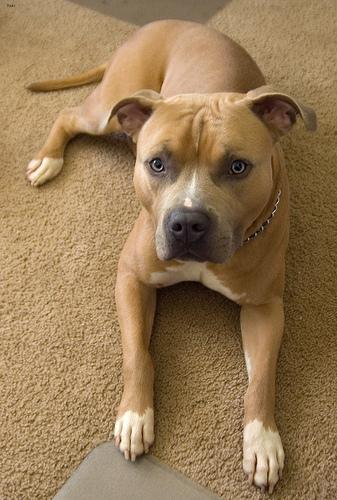
Breed: american pit bull terrier